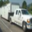
Label: truck